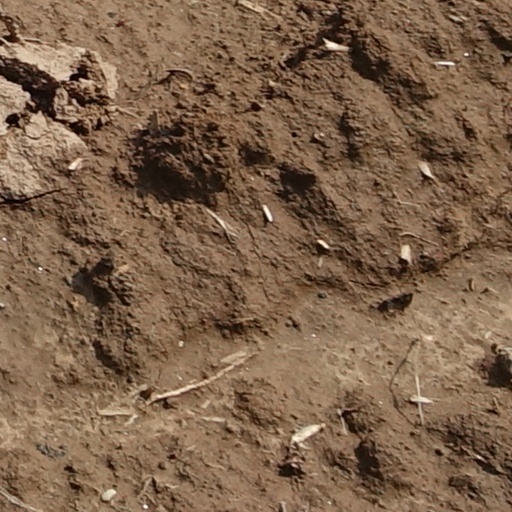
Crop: wheat